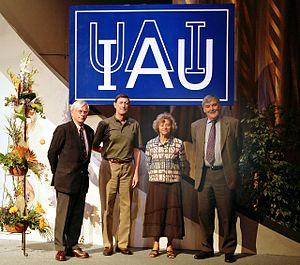
L’Union astronomique internationale est une association internationale non gouvernementale regroupant des astronomes professionnels à partir du niveau doctorat actifs dans la recherche professionnelle et dans l'éducation en astronomie. Son objectif est de coordonner les travaux des astronomes à travers le monde. Elle agit comme l'autorité reconnue internationalement pour la dénomination des corps célestes et des caractéristiques de surface de ces derniers.